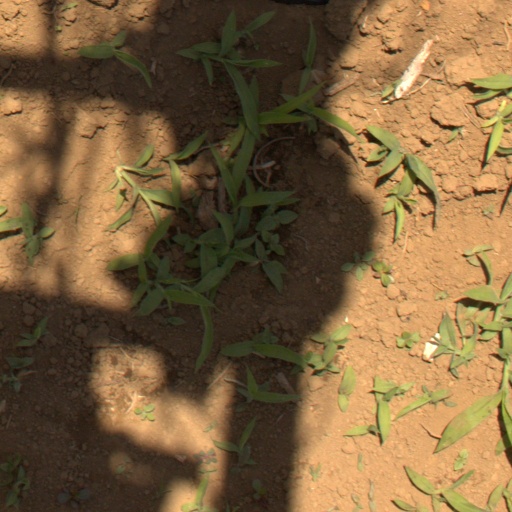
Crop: Jerusalem artichoke